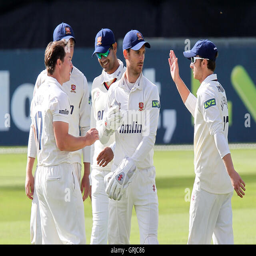
person for us census designated place as cricket player claims the wicket